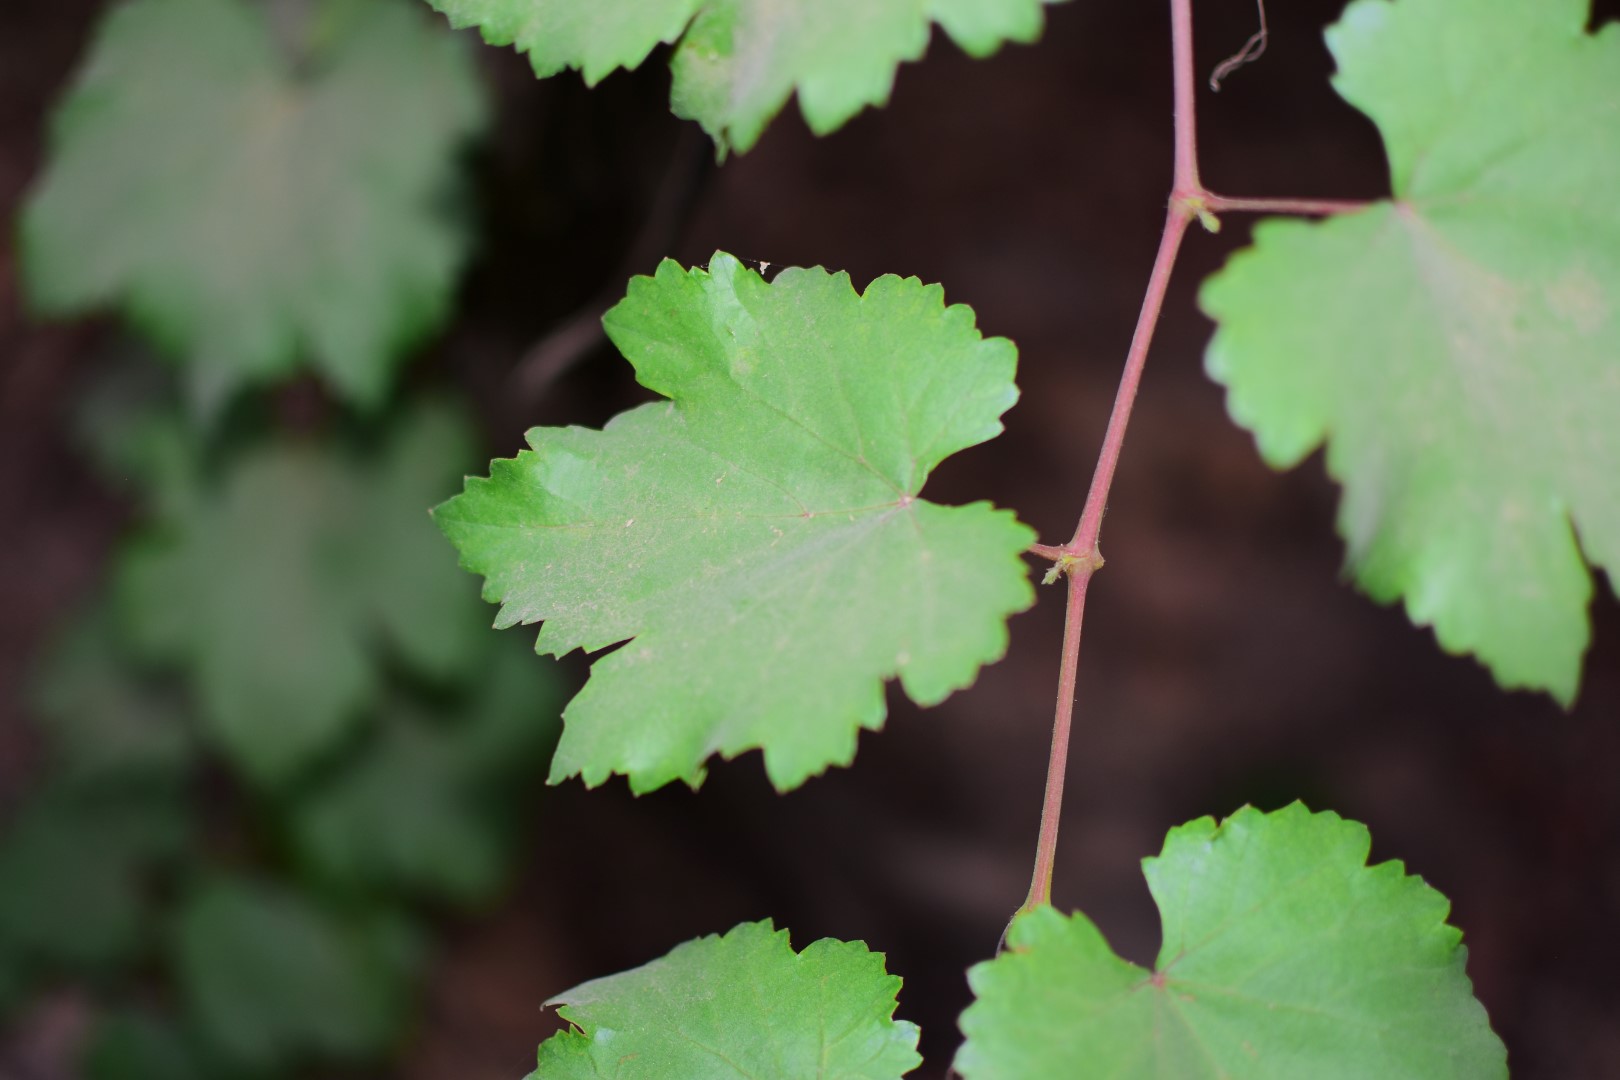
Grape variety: Kamali